Silvana*HDC

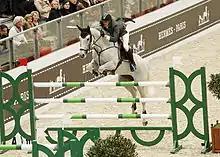

Silvana*HDC is a Dutch Warmblood show jumping mare. She was foaled in 1999 and was sired by Corland out of Donate. Voted best mare in the world in 2010, she is ridden by the French horse rider Kevin Staut. She was previously ridden by Kristof Cleeren (2007) and Jos Lansink (2008-2009).